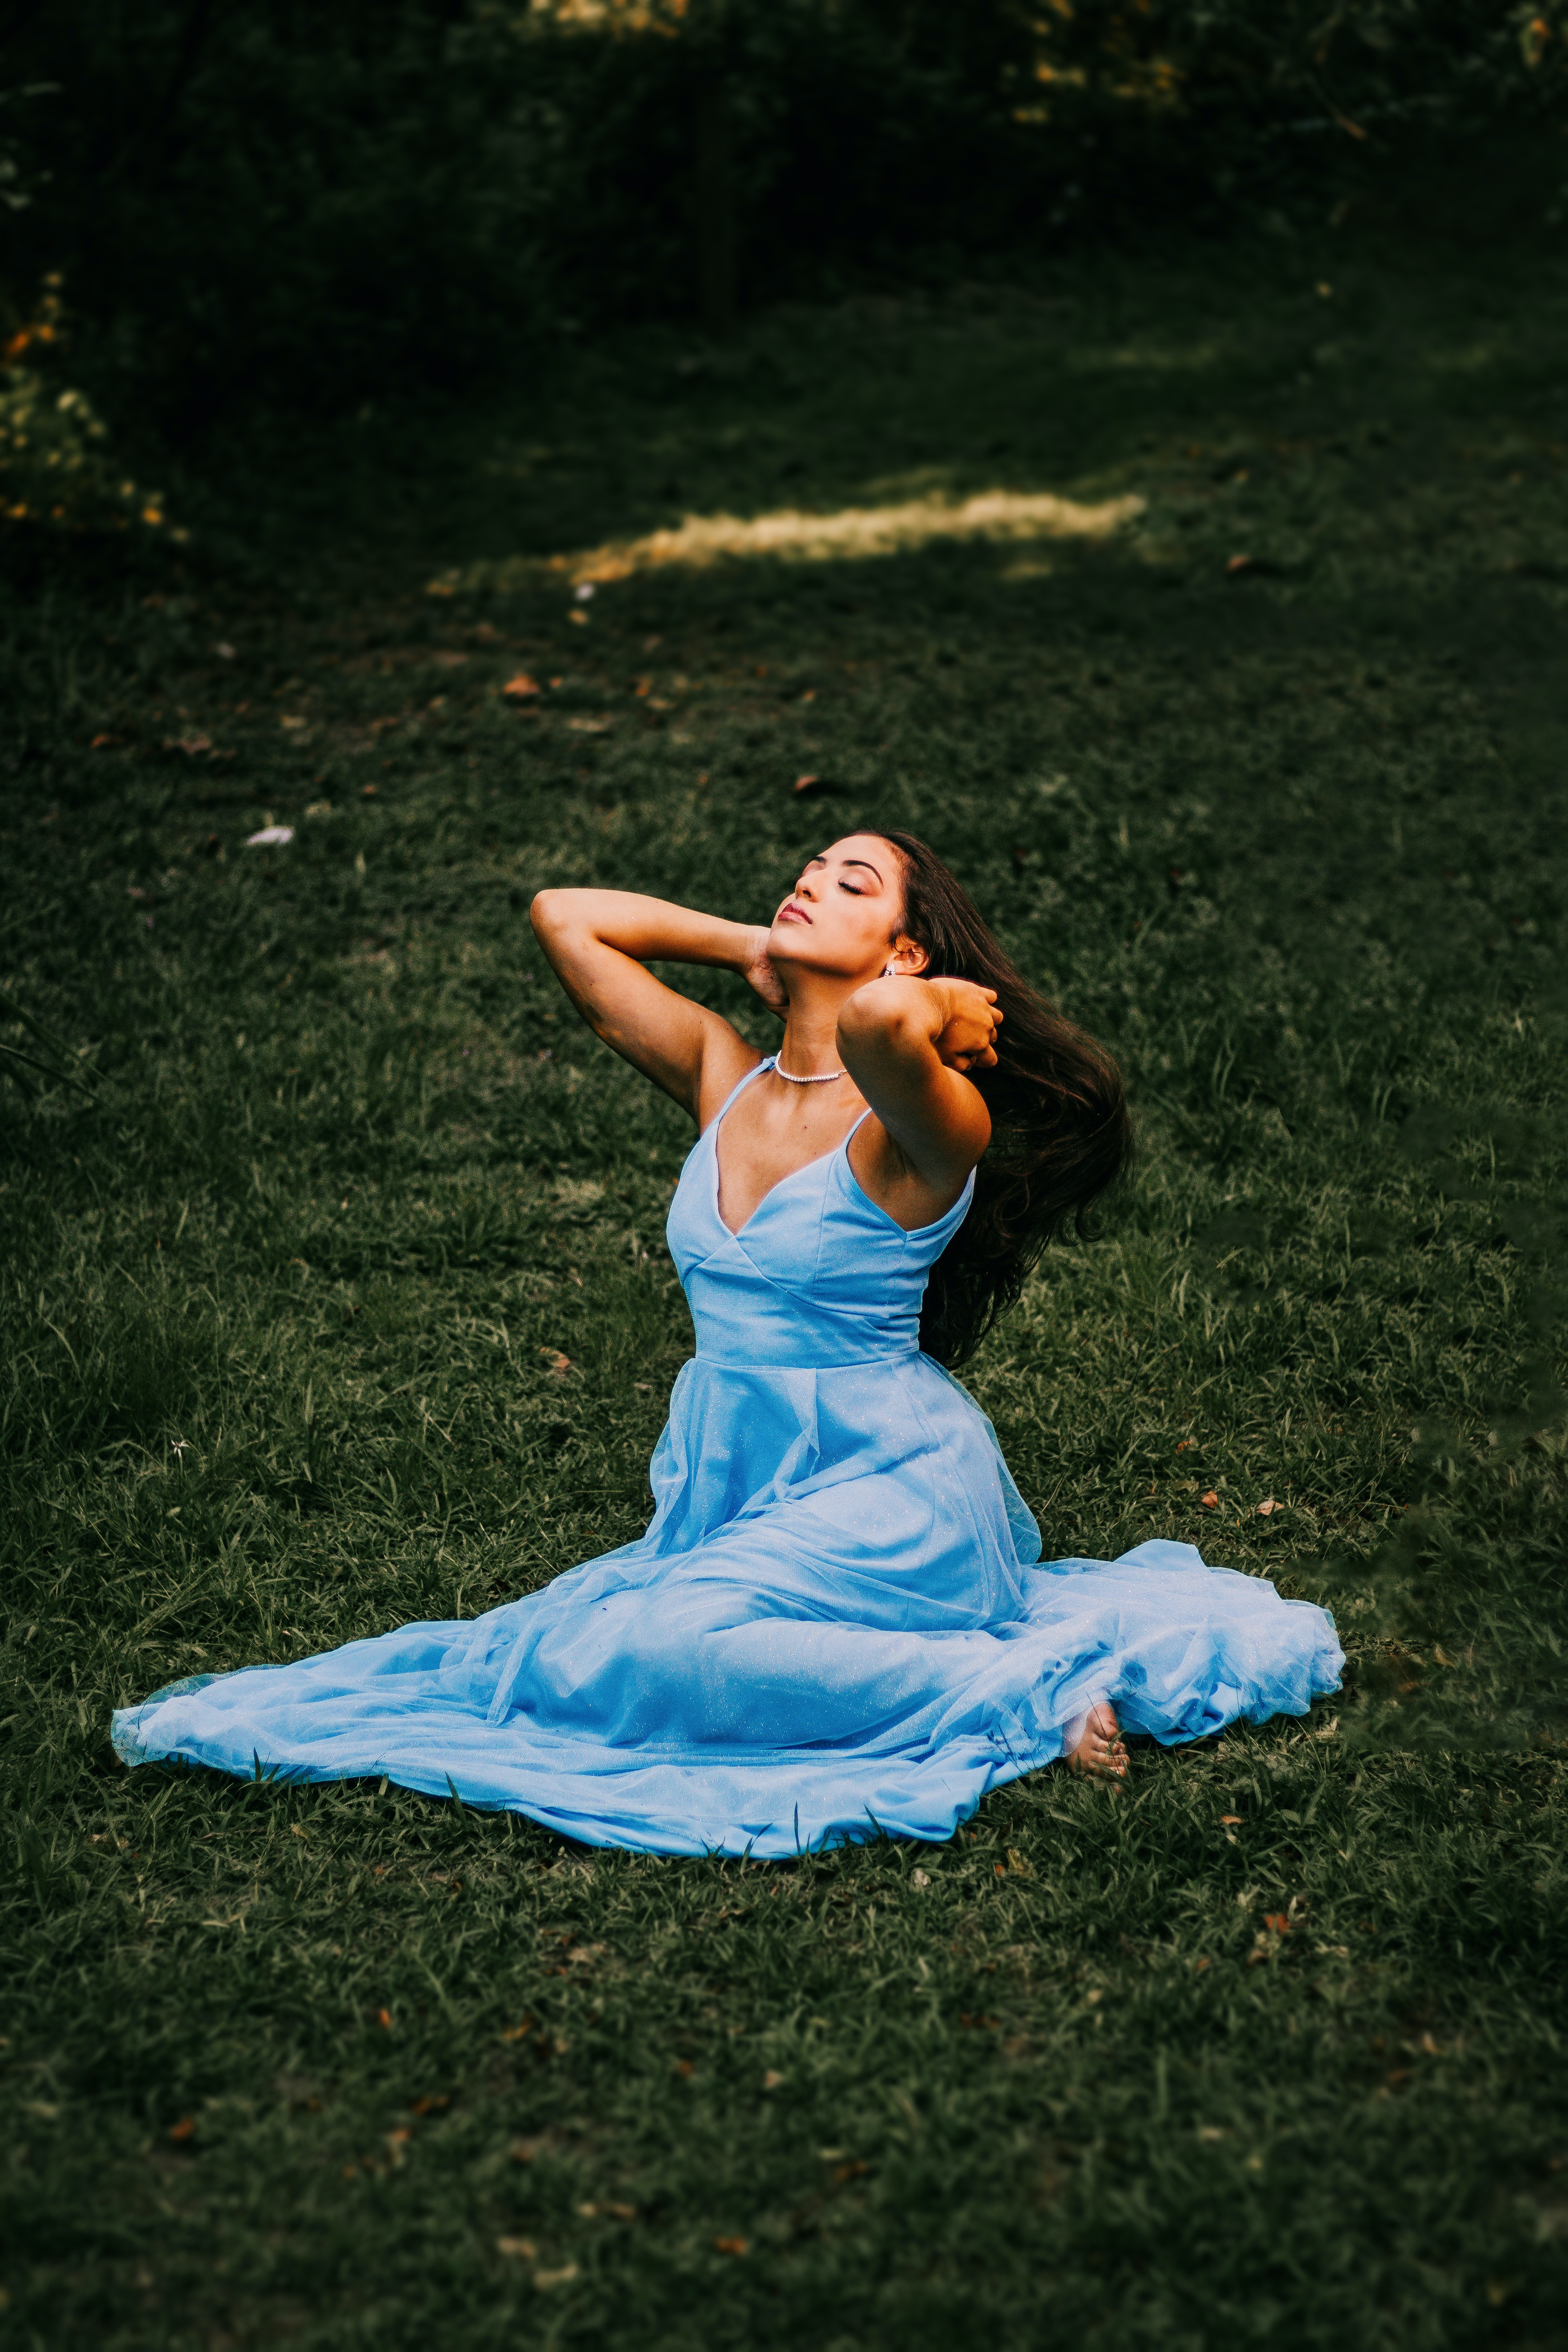
woman, face, People in nature, dress, flash photography, human body, plant, happy, bridal clothing, grass, gown, leisure, bridal accessory, formal wear, long hair, electric blue, landscape, bridal party dress, event, recreation, tree, human leg, grassland, fun, sitting, forest, performing arts, woodland, performance art, photo shoot, ceremony, model